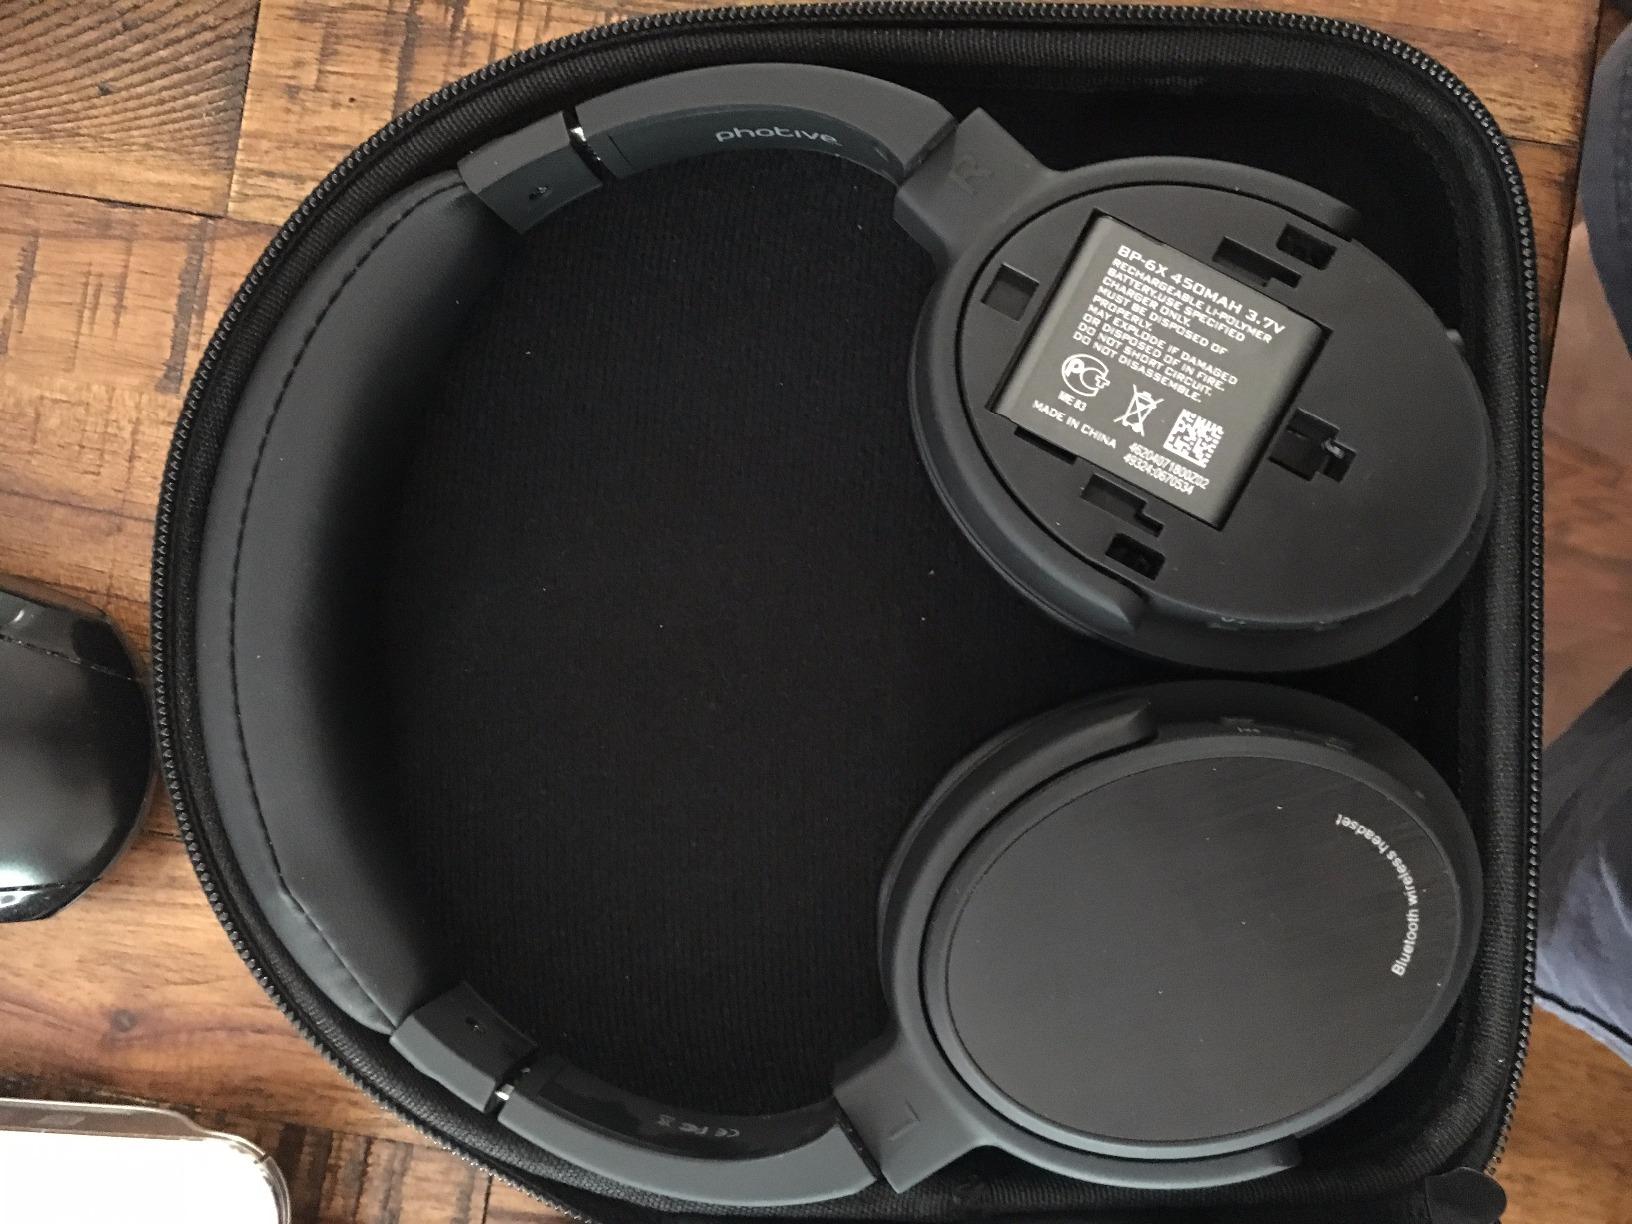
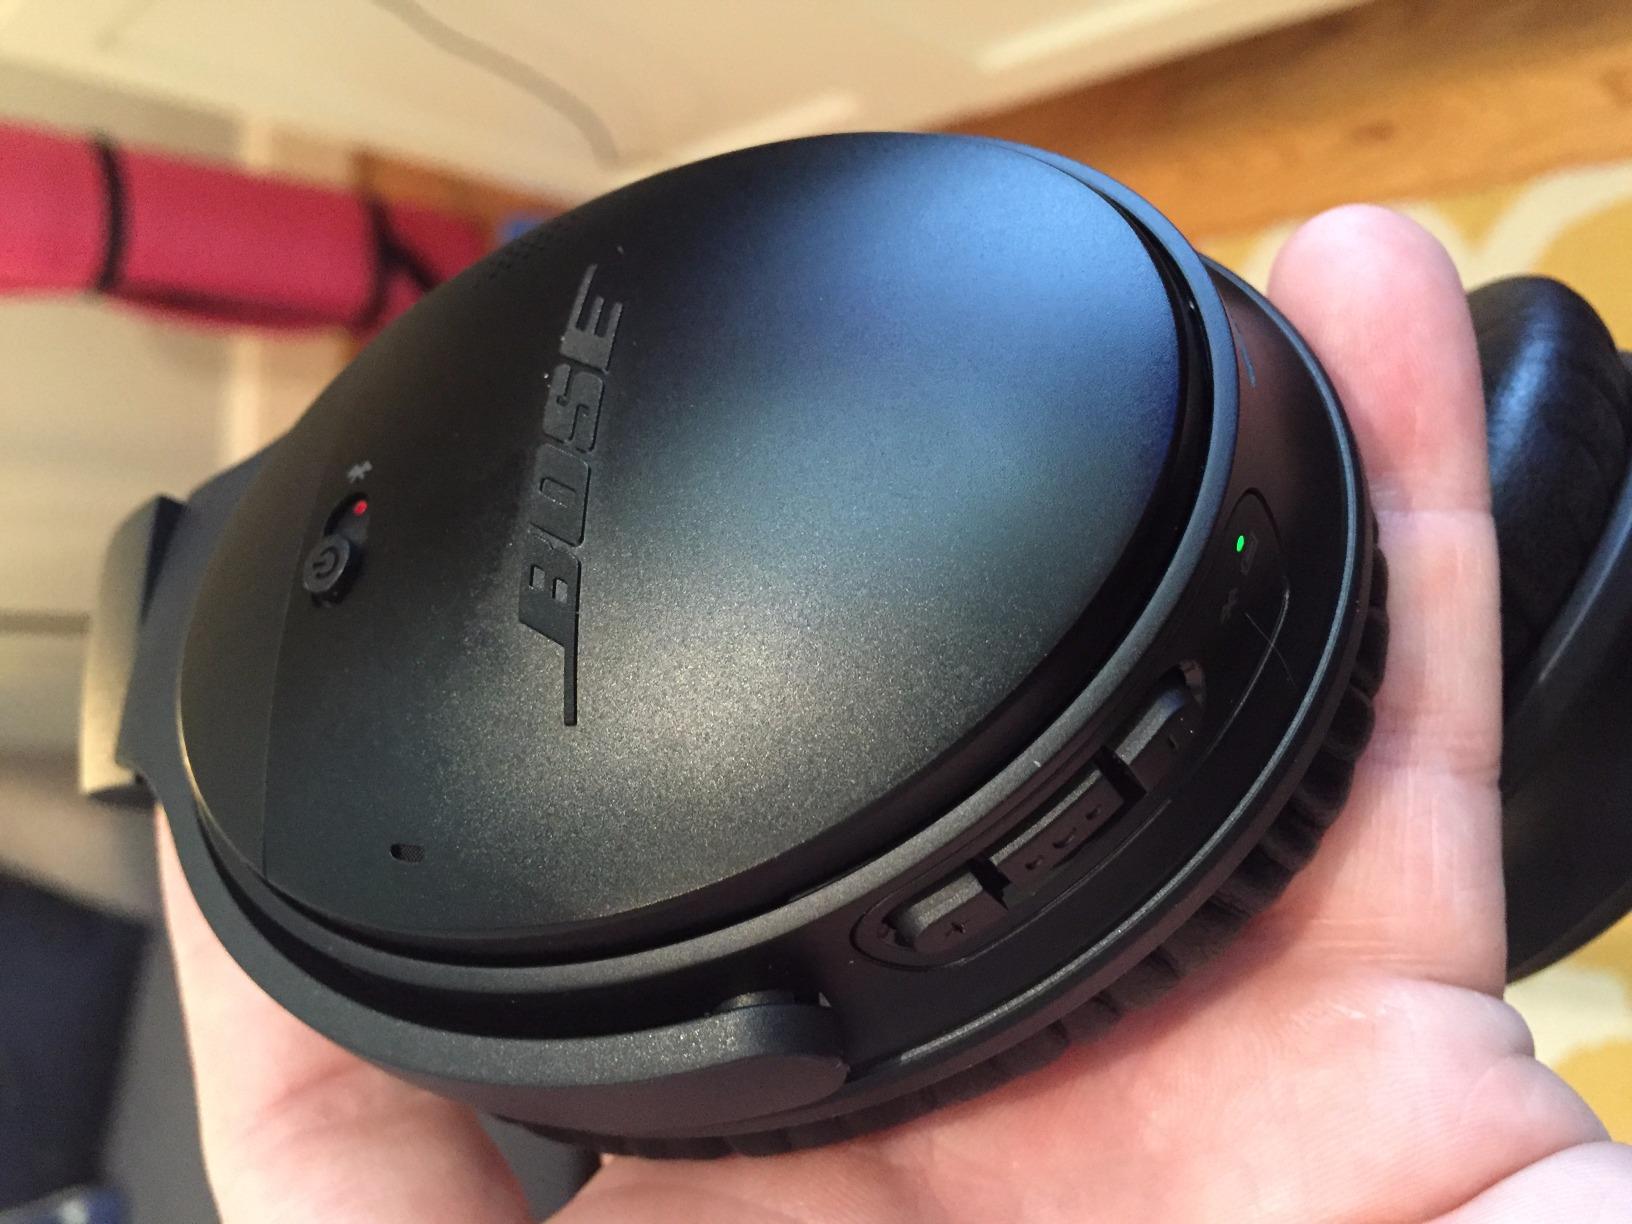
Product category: headphones
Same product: no